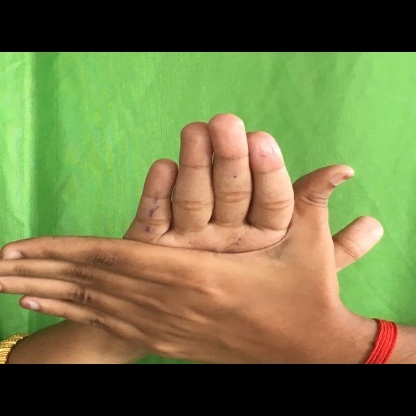
Mudra: Chakra